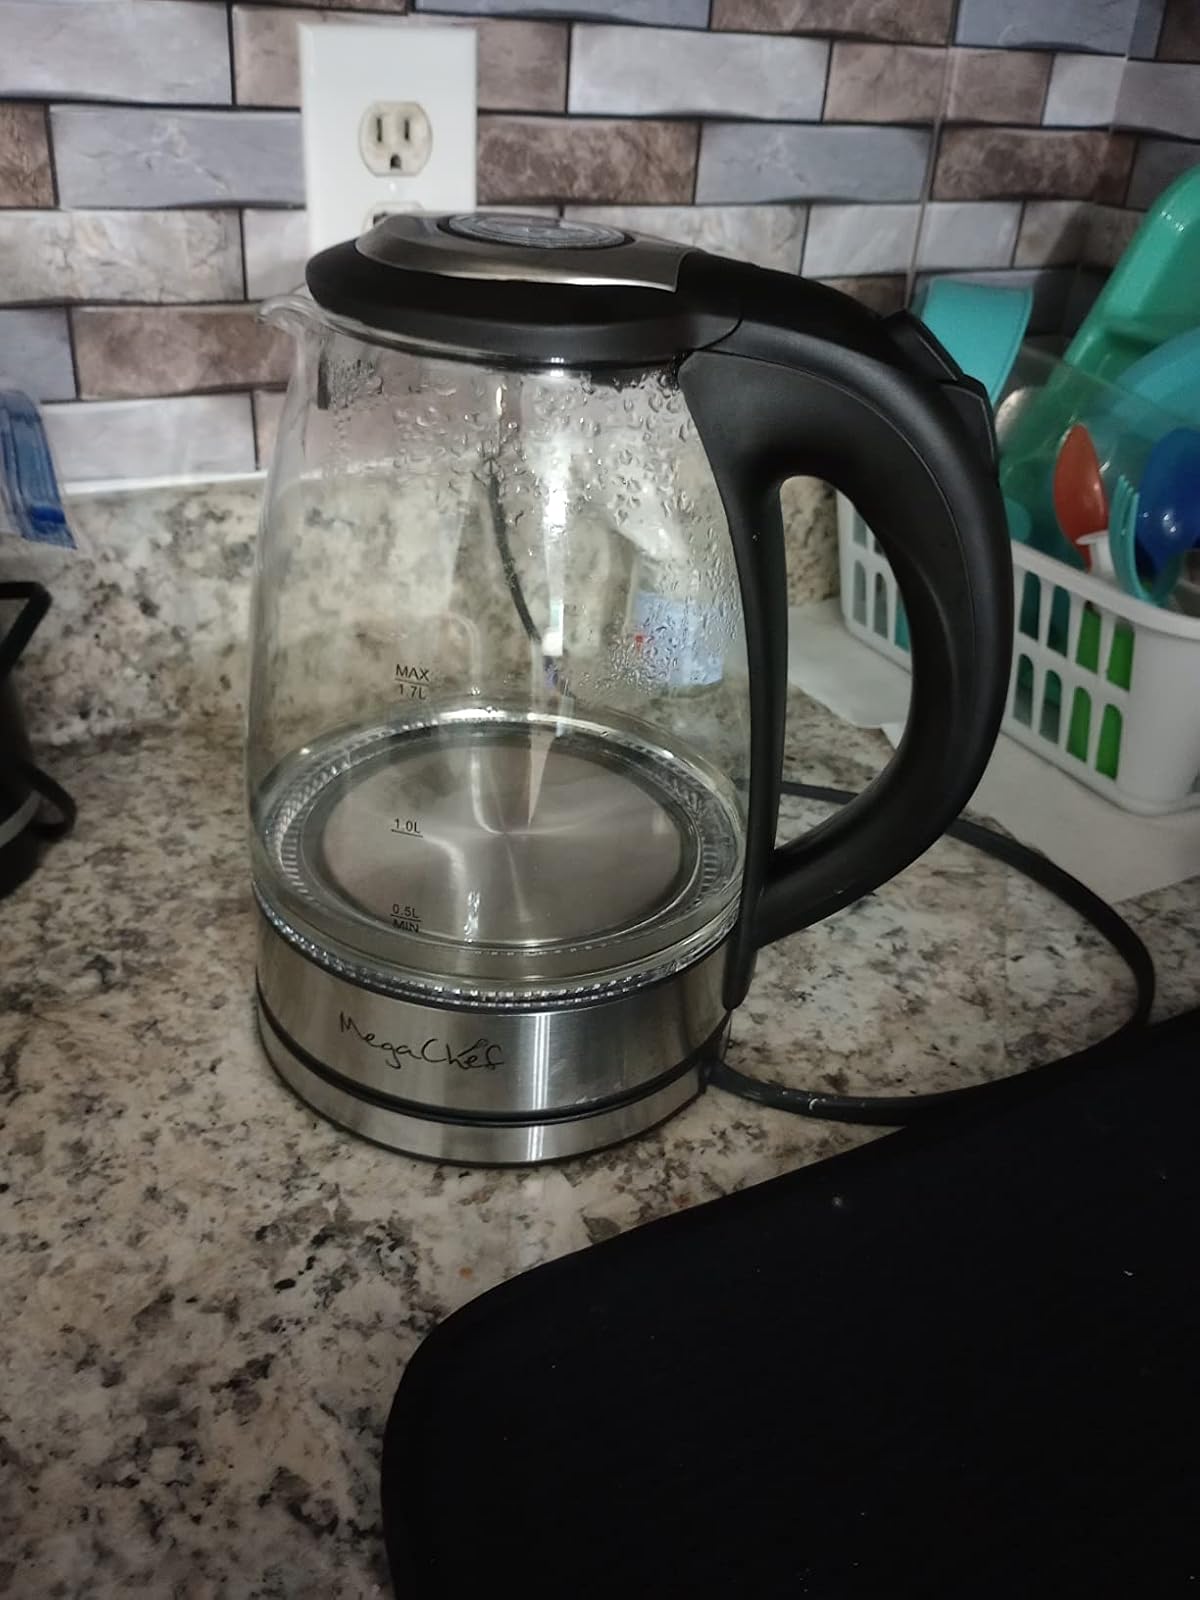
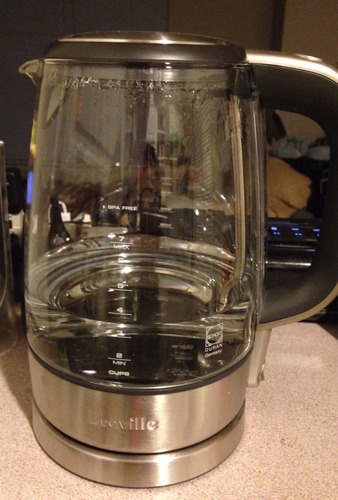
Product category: items_kettle
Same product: no